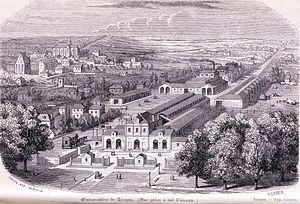
Embarcadère de Troyes (vue prise à vol d'oiseau)
La Compagnie du chemin de fer de Montereau à Troyes est l’exemple, à l’instar d’autres compagnies similaires telle que, par exemple, celle du chemin de fer d’Amiens à Boulogne, d’une tentative pour la création d'une ligne visant à compléter le réseau national. Encouragées par l'administration, ces lignes complémentaires devaient offrir de nouveaux débouchés susceptibles de les développer pour devenir des lignes d’une certaine importance, alimentant le réseau national.